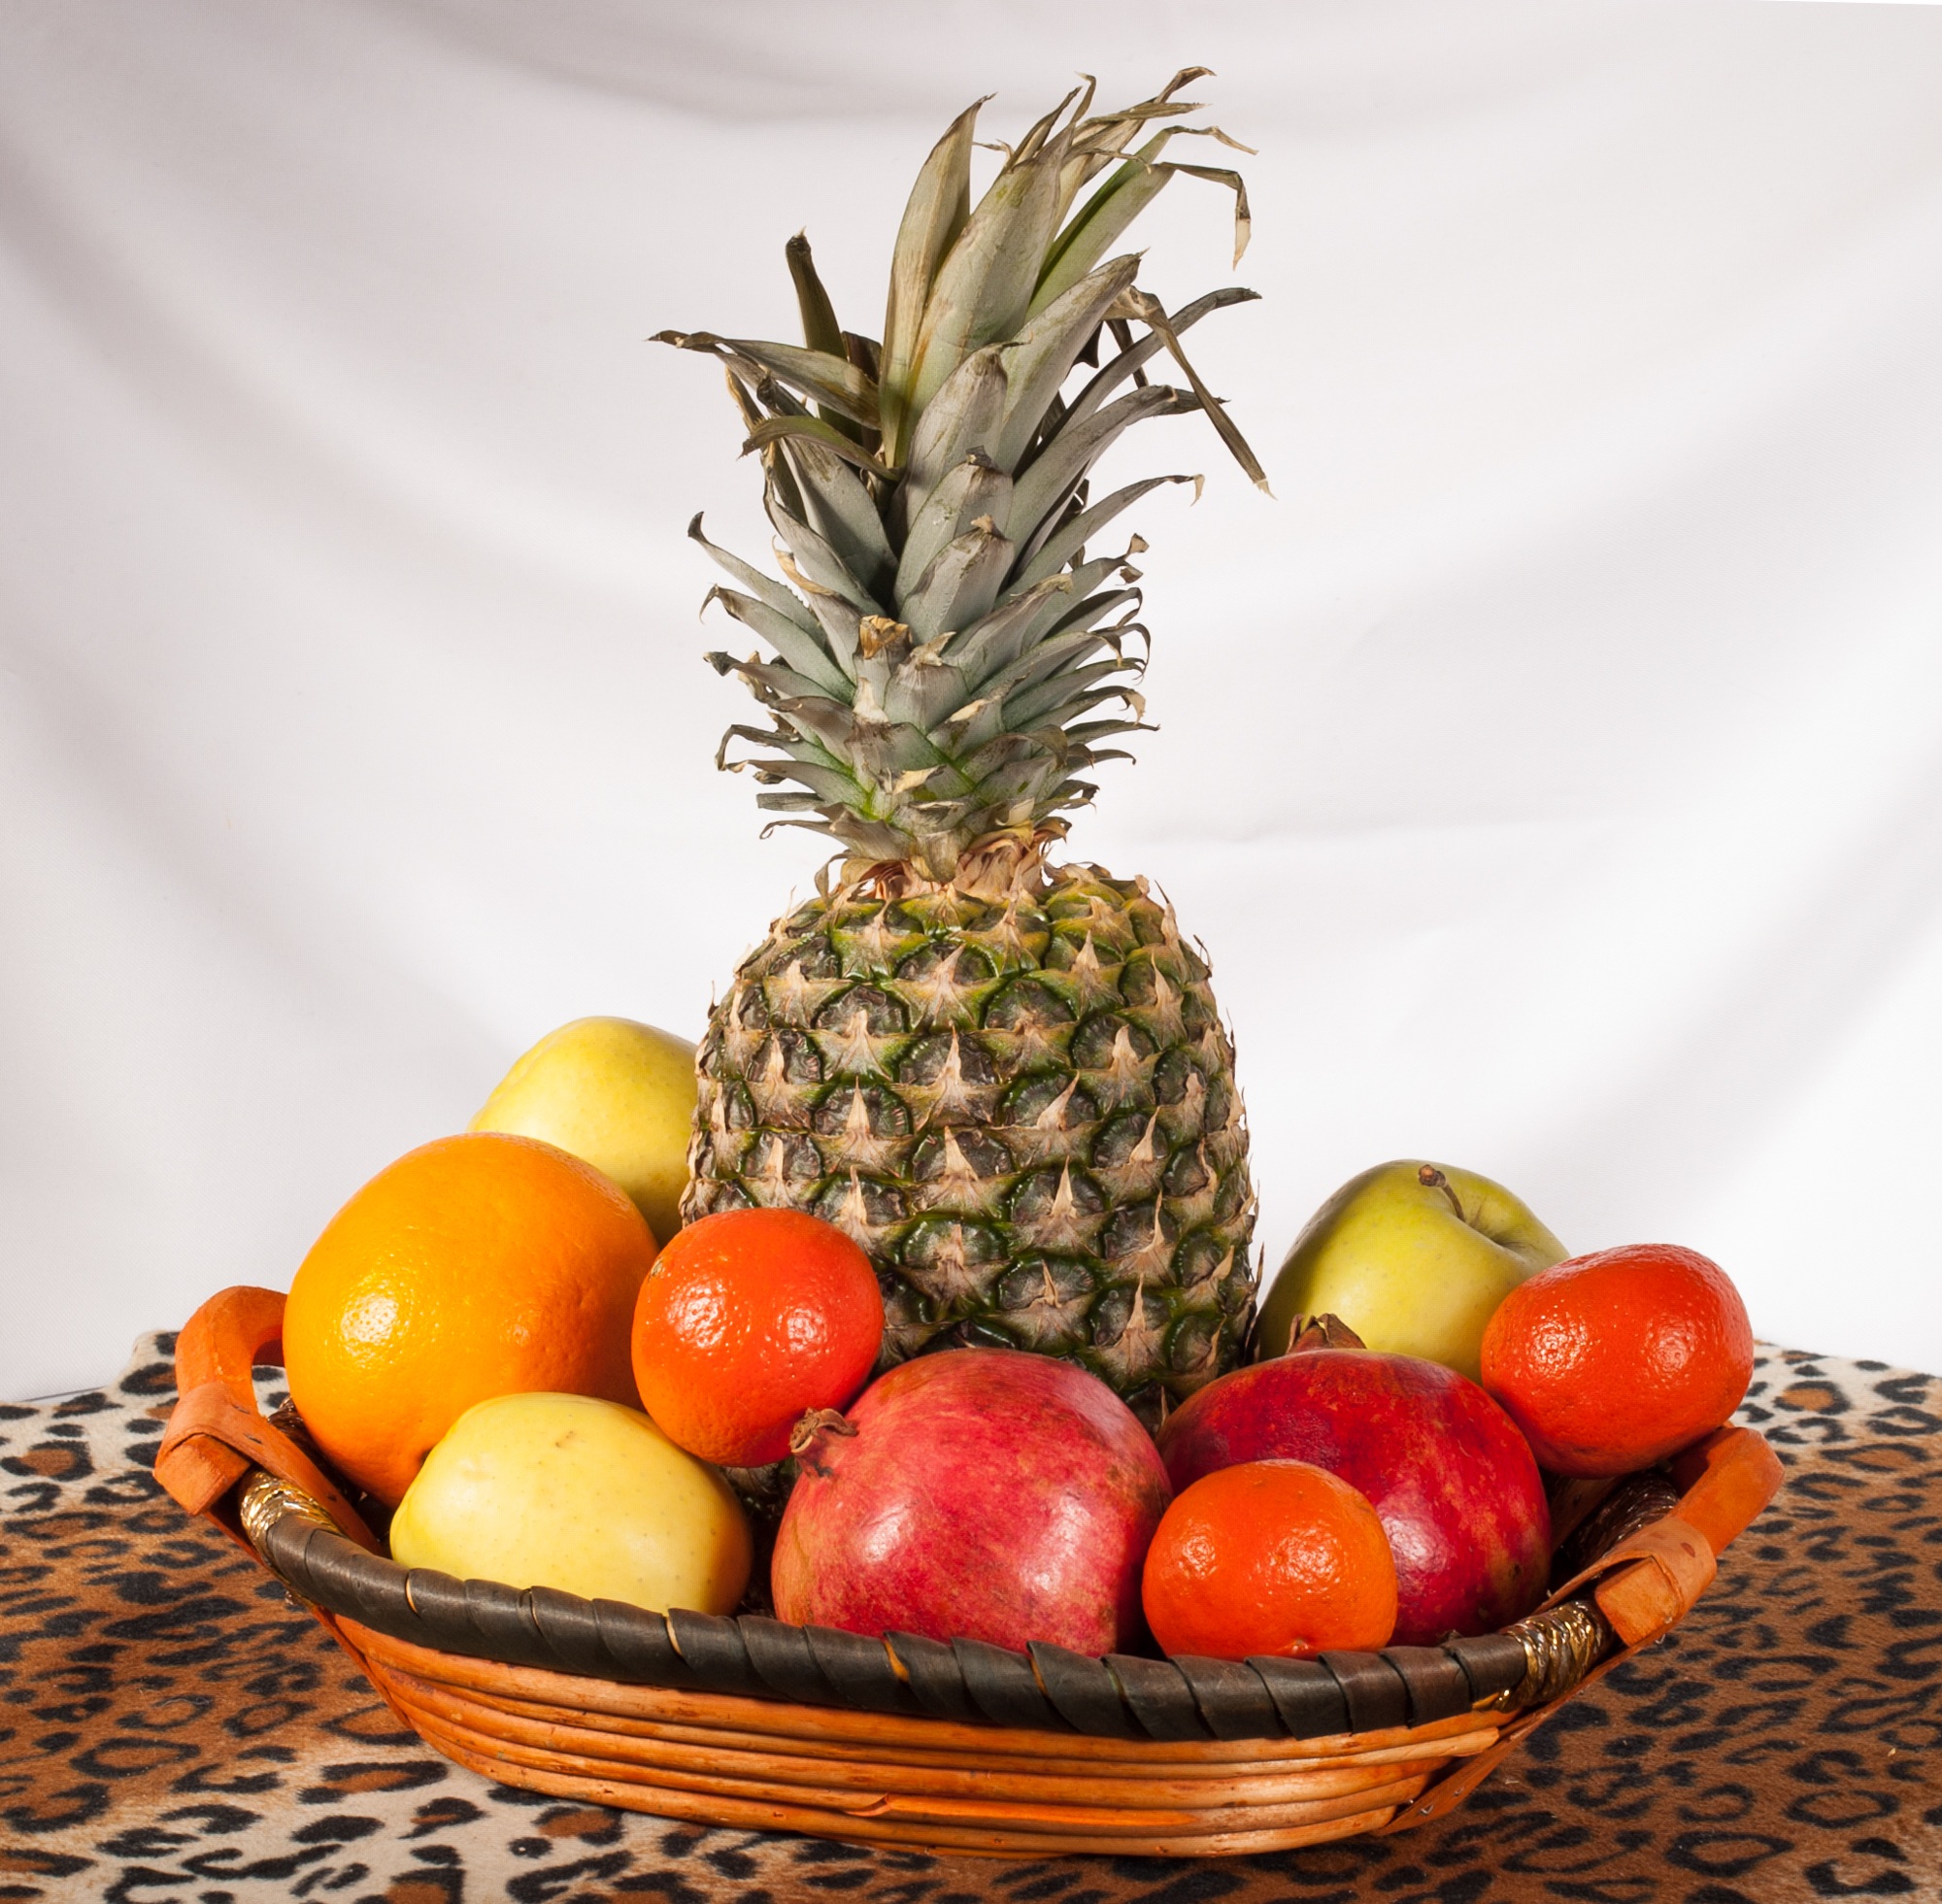
apple, plant, fruit, food, produce, still life, pineapple, coconut, mix, flowering plant, bromeliaceae, land plant